Ștefan Petriceicu

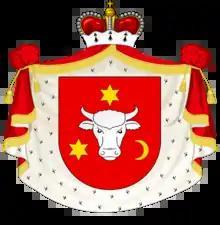

Ștefan Petriceicu (Romanian: "Ștefan al XI-lea Petriceicu", died 1690) was three times Voivode of Moldavia (August 1672 – November 1673, December 1673 – February 1674, December 1683 – March 1684).